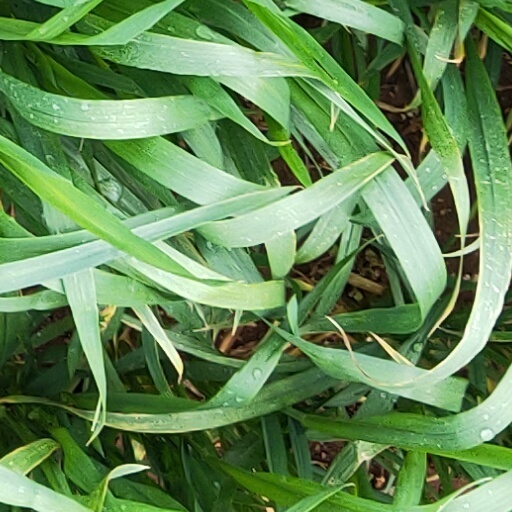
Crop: wheat